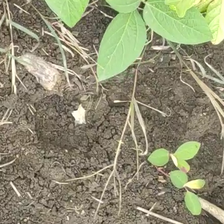
Weed species: Harali_(Cynodon_dactylon)